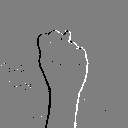
ASL letter: n